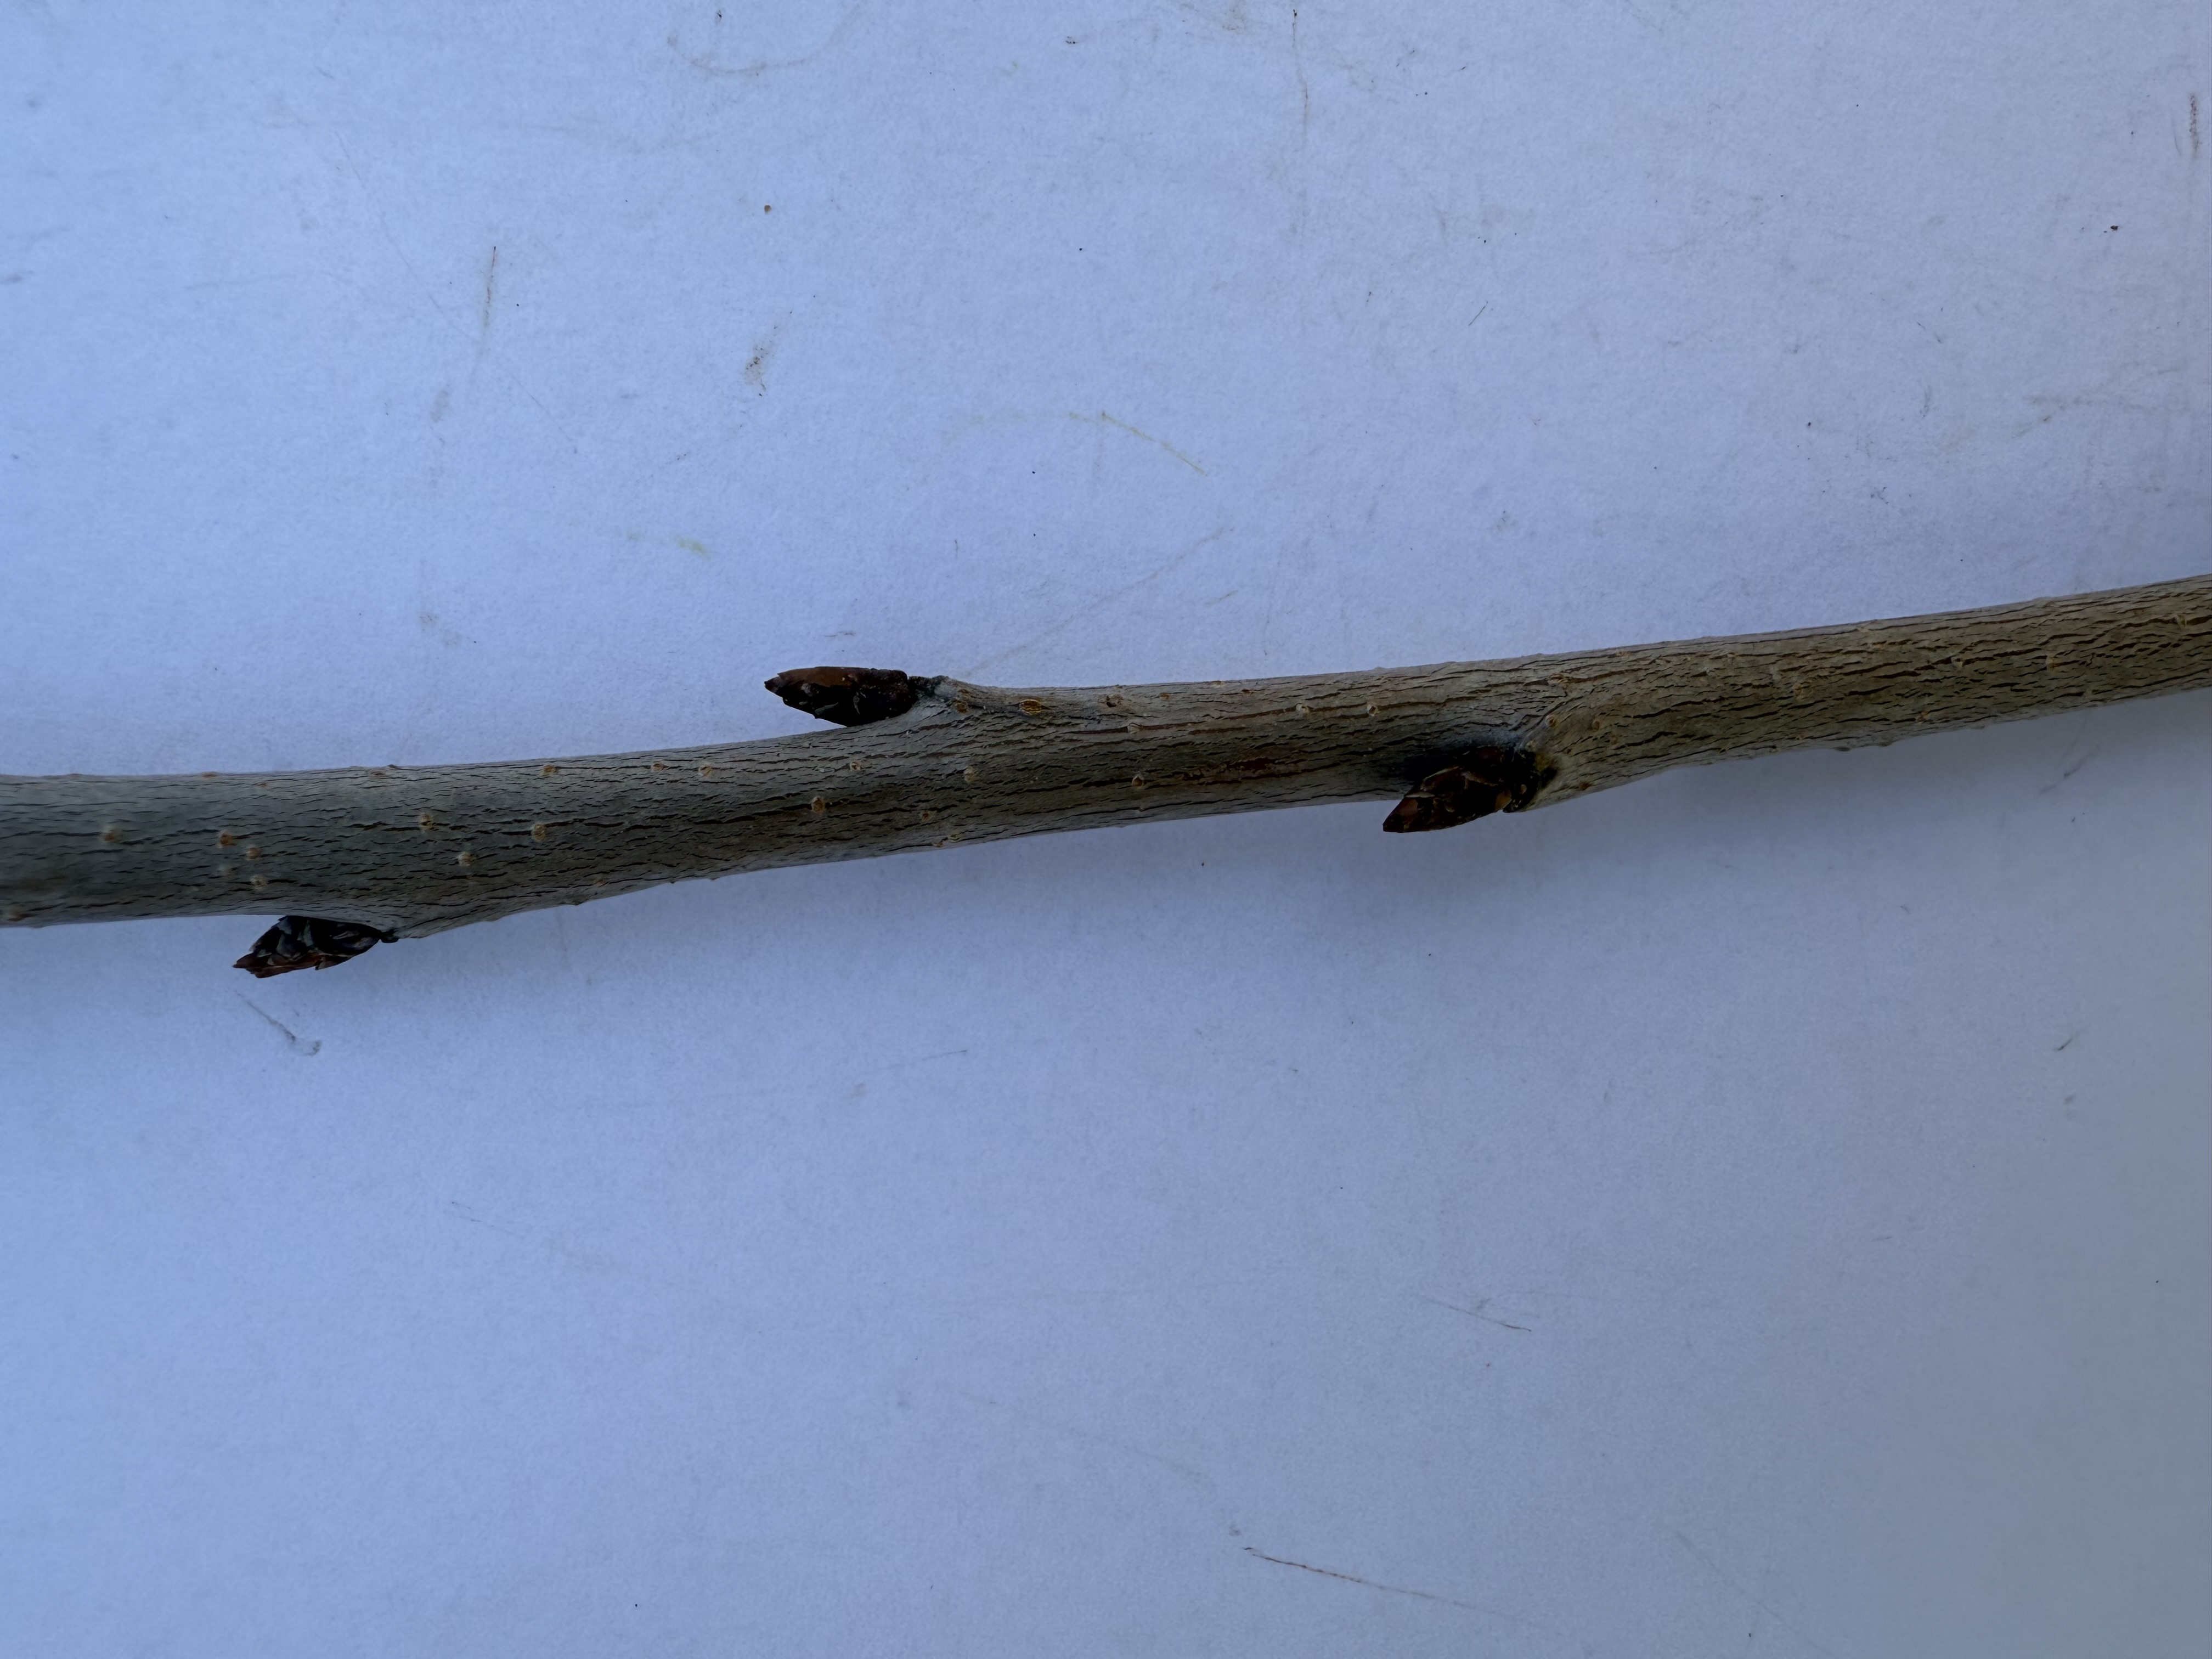
Variety: Napolyon Cherry